The Blizzard (1923 film)

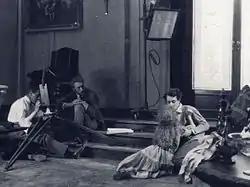
Cinematographer Julius Jaenzon, Mauritz Stiller, Mary Johnson, and Einar Hanson during the production of the film

AB Svensk Filmindustri (SF) had initially tried to make a film adaptation of Selma Lagerlöf's "The Tale of a Manor" in 1915, and Gustaf Molander had developed a screenplay. The film was however cancelled. In the early 1920s the plans were revived and the project was given to Mauritz Stiller, who is credited as writer together with the Finnish-Swedish author Alma Söderhjelm. The screenplay differs from the original story in several regards, and the opening titles call it a "free adaptation" of the novel. Just like Stiller had done when he made his previous Lagerlöf adaptation, "Sir Arne's Treasure", and Victor Sjöström had done with his, Stiller travelled to Lagerlöf and presented the screenplay to have it approved. Lagerlöf was however deeply dissatisfied with the liberties Stiller had taken, and the production company had to convince her to not denounce the film publicly. The film was produced through AB Svensk Filminspelning, a subsidiary of SF which only existed from 1922 to 1923.